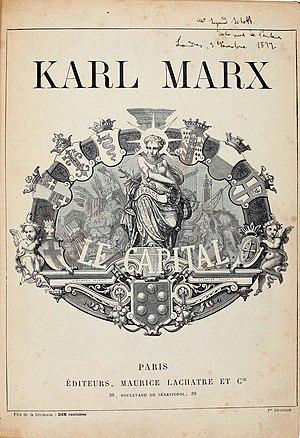
Baron Maurice de La Châtre, nom de plume de Maurice LaChâtre, est un éditeur français, né le 14 octobre 1814 à Issoudun, et mort le 9 mars 1900 à Paris.